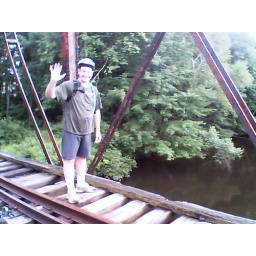
1940's bridge over the Nashua river